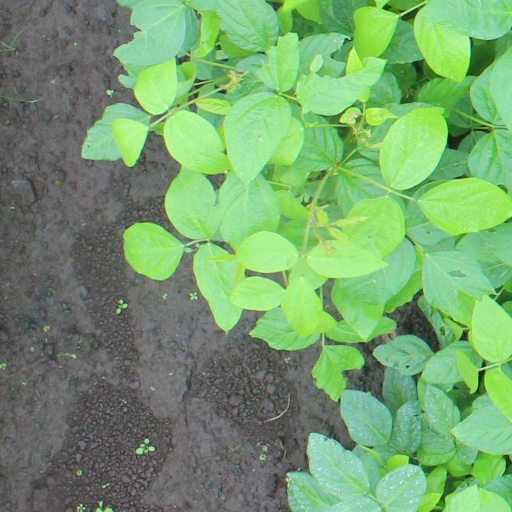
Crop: soybean